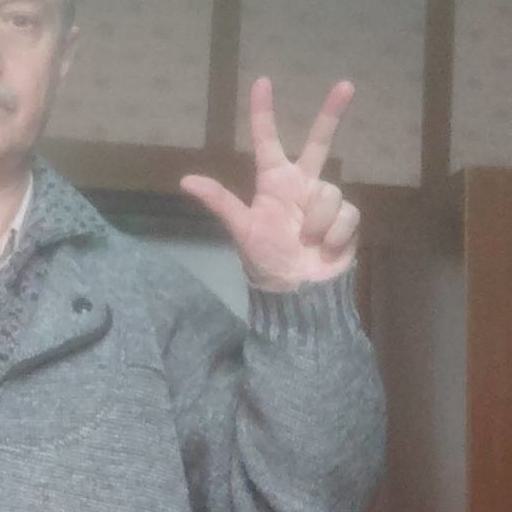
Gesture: three2